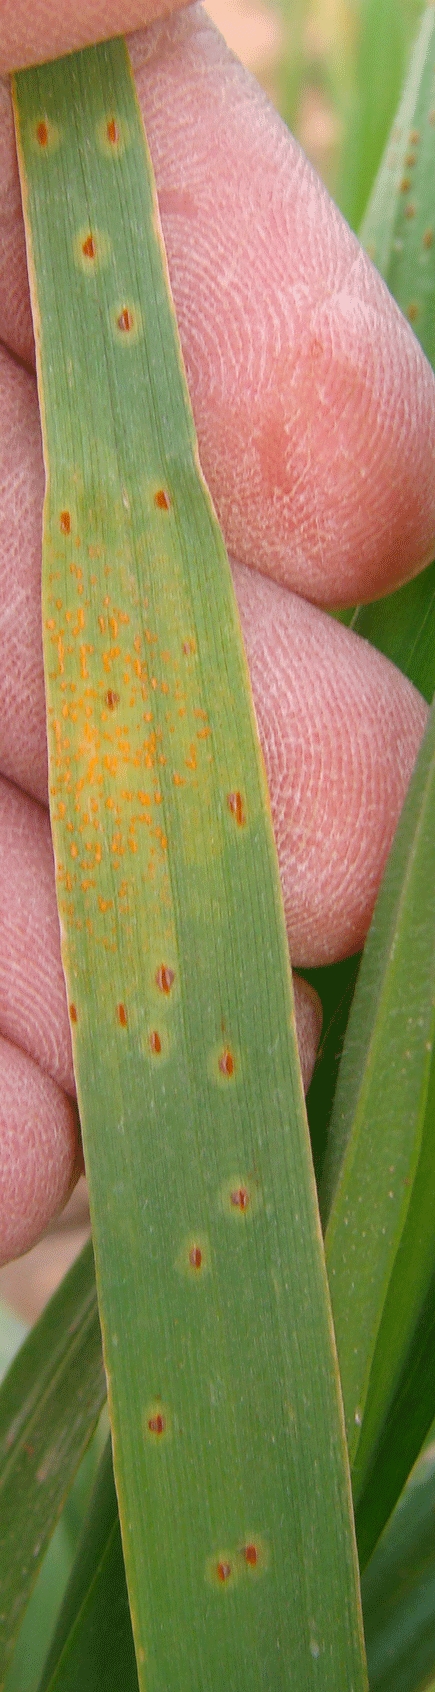
Label: Wheat___Brown_Rust